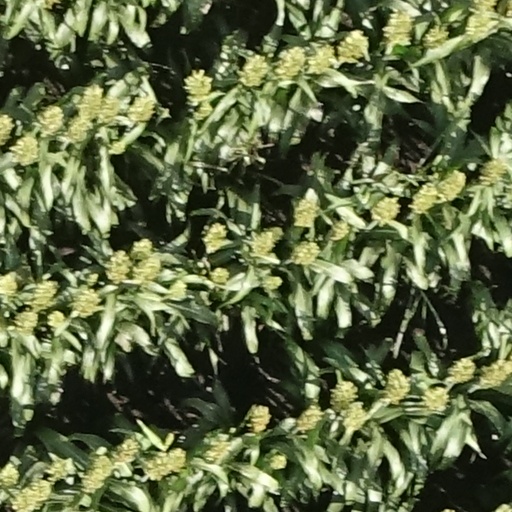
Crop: sorghum